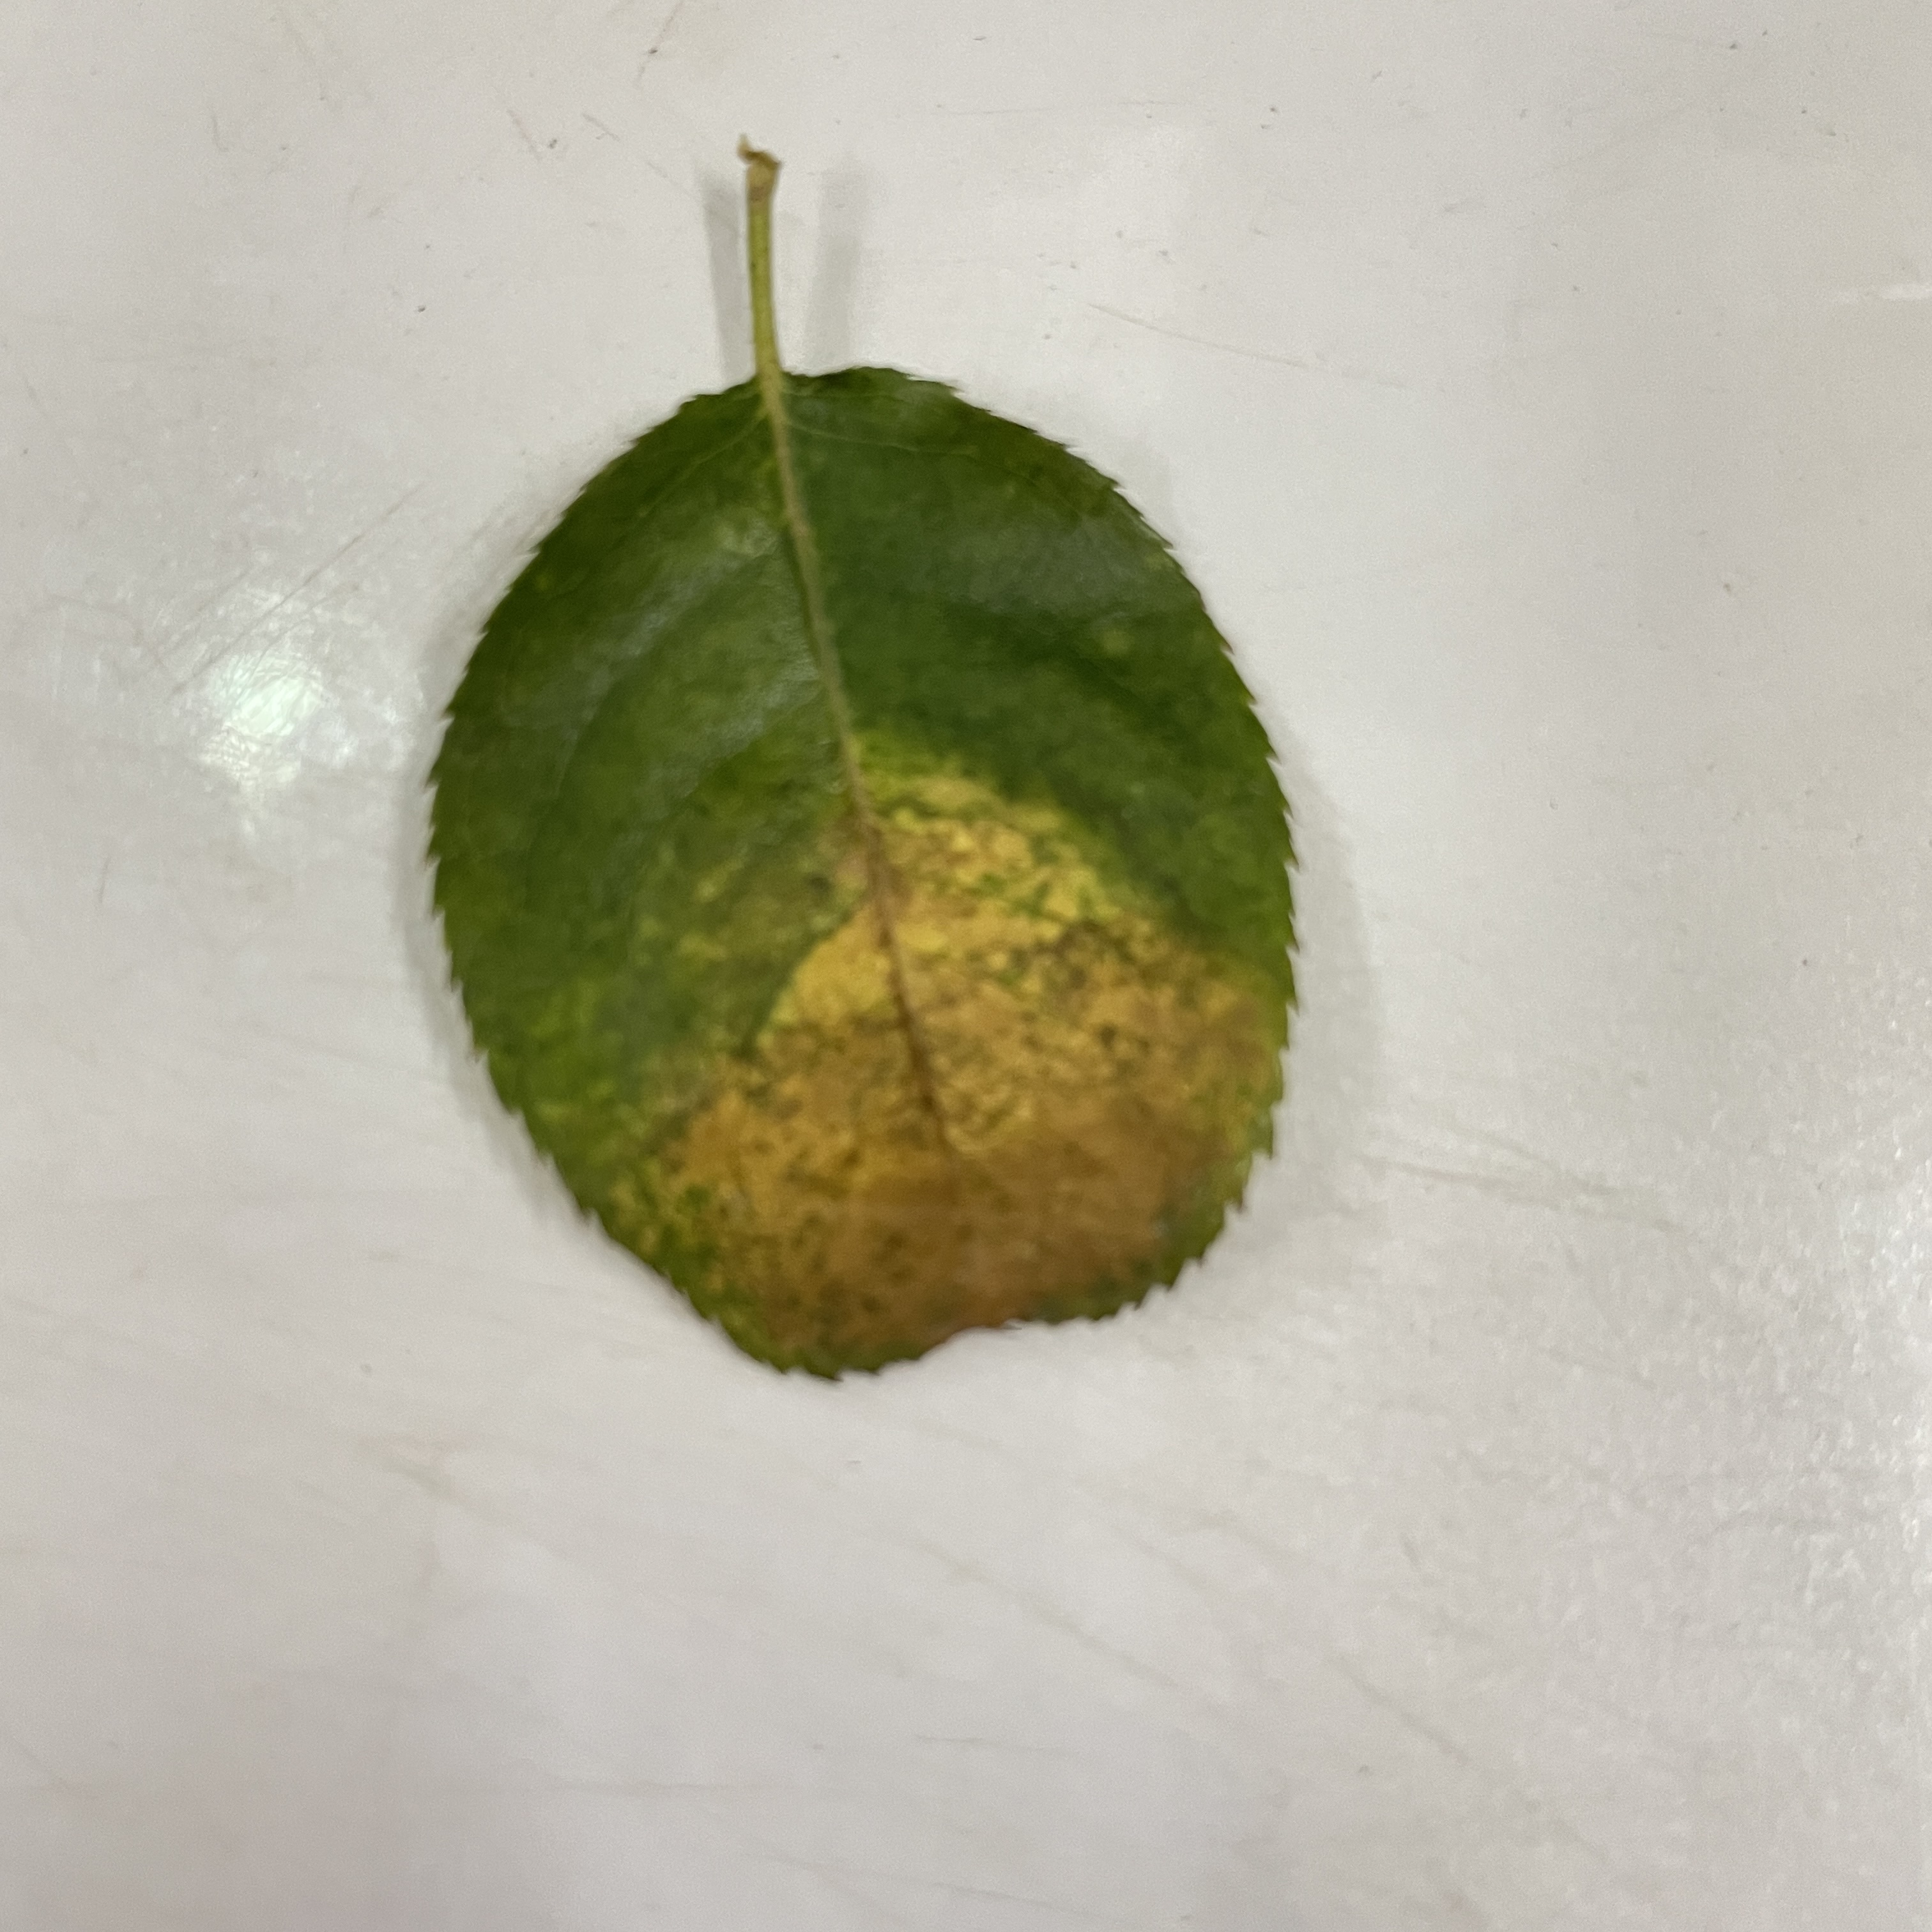
Label: Black Spot